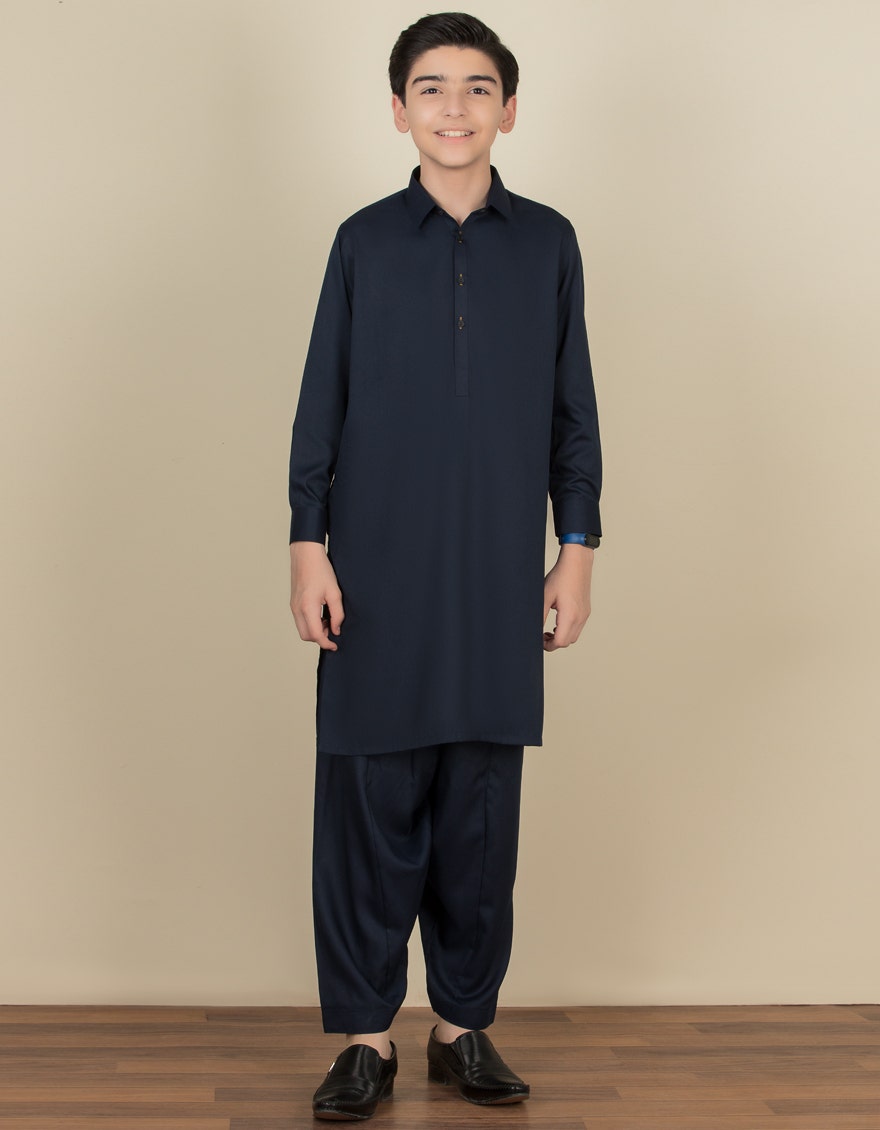
navy blue kurta pajamas